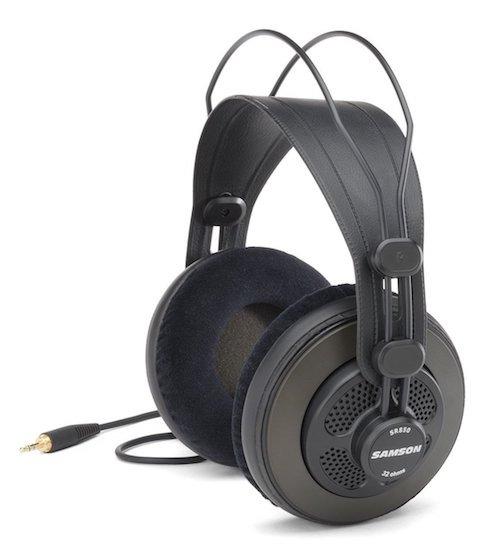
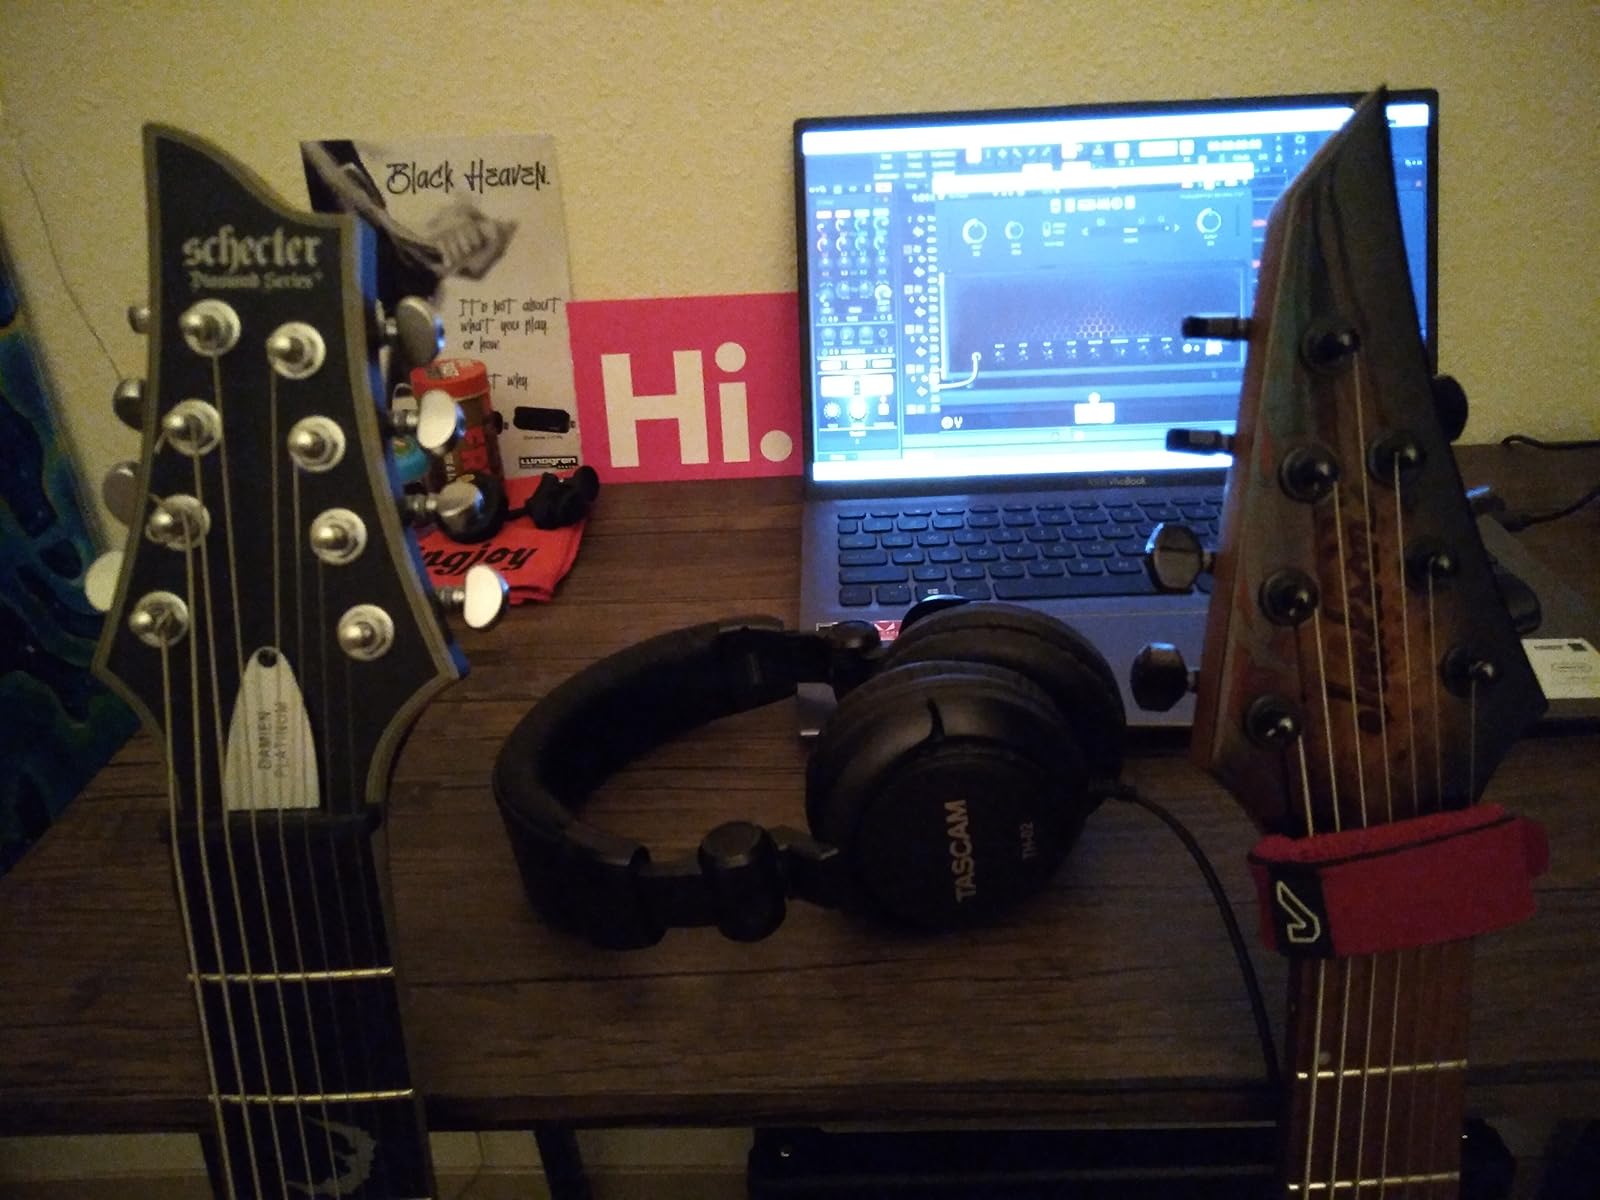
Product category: headphones
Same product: no